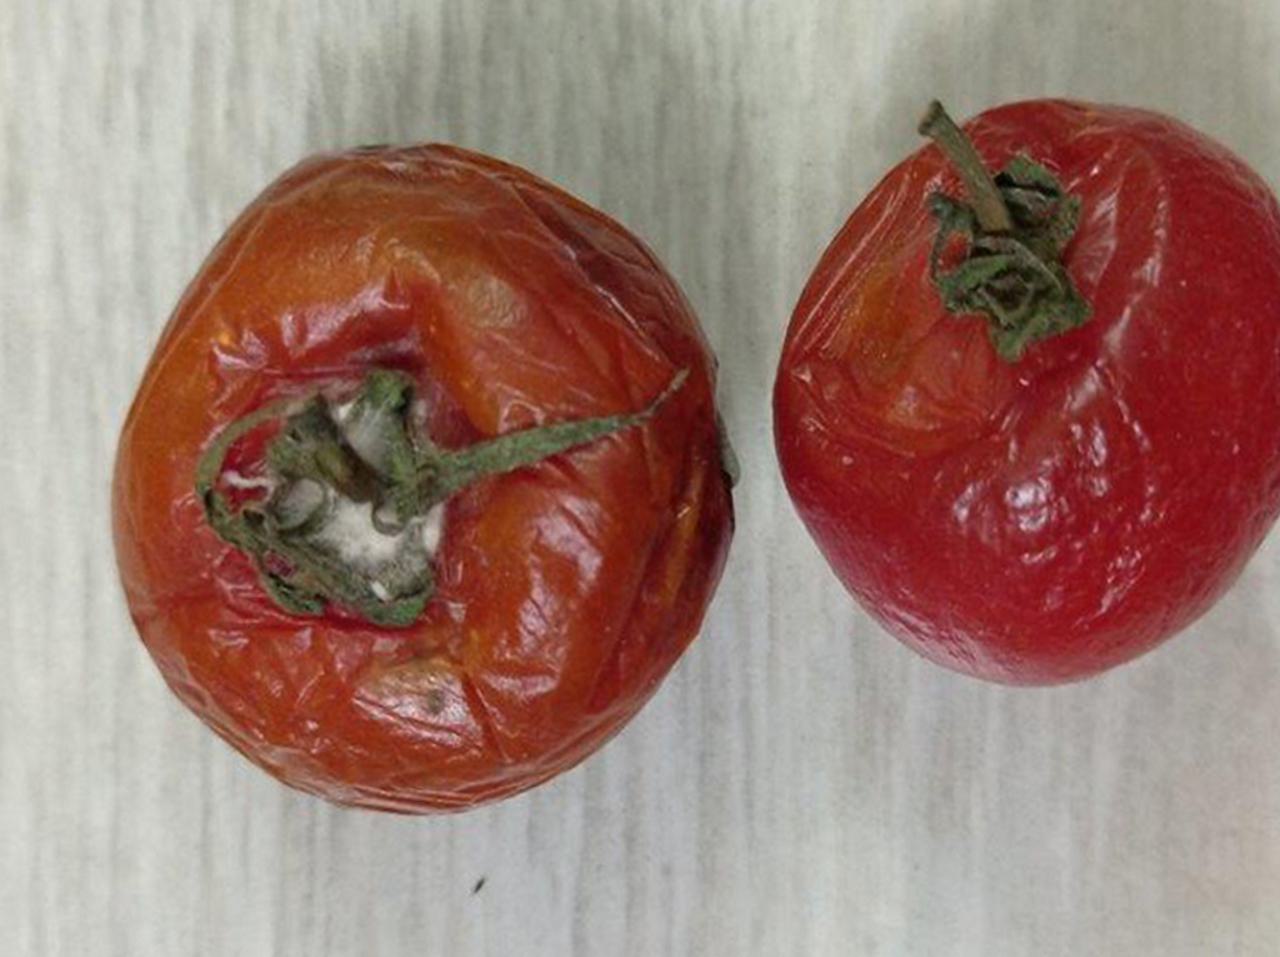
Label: Rotten